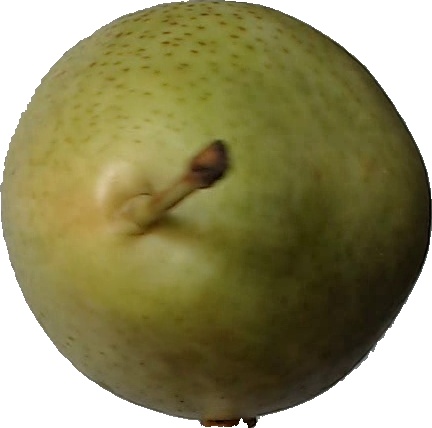
Label: pear_1